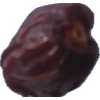
Label: dates